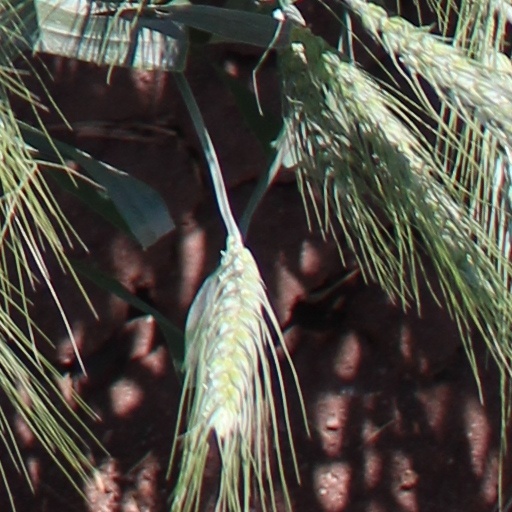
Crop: wheat